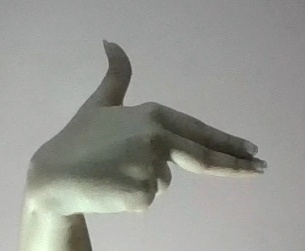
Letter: ghain